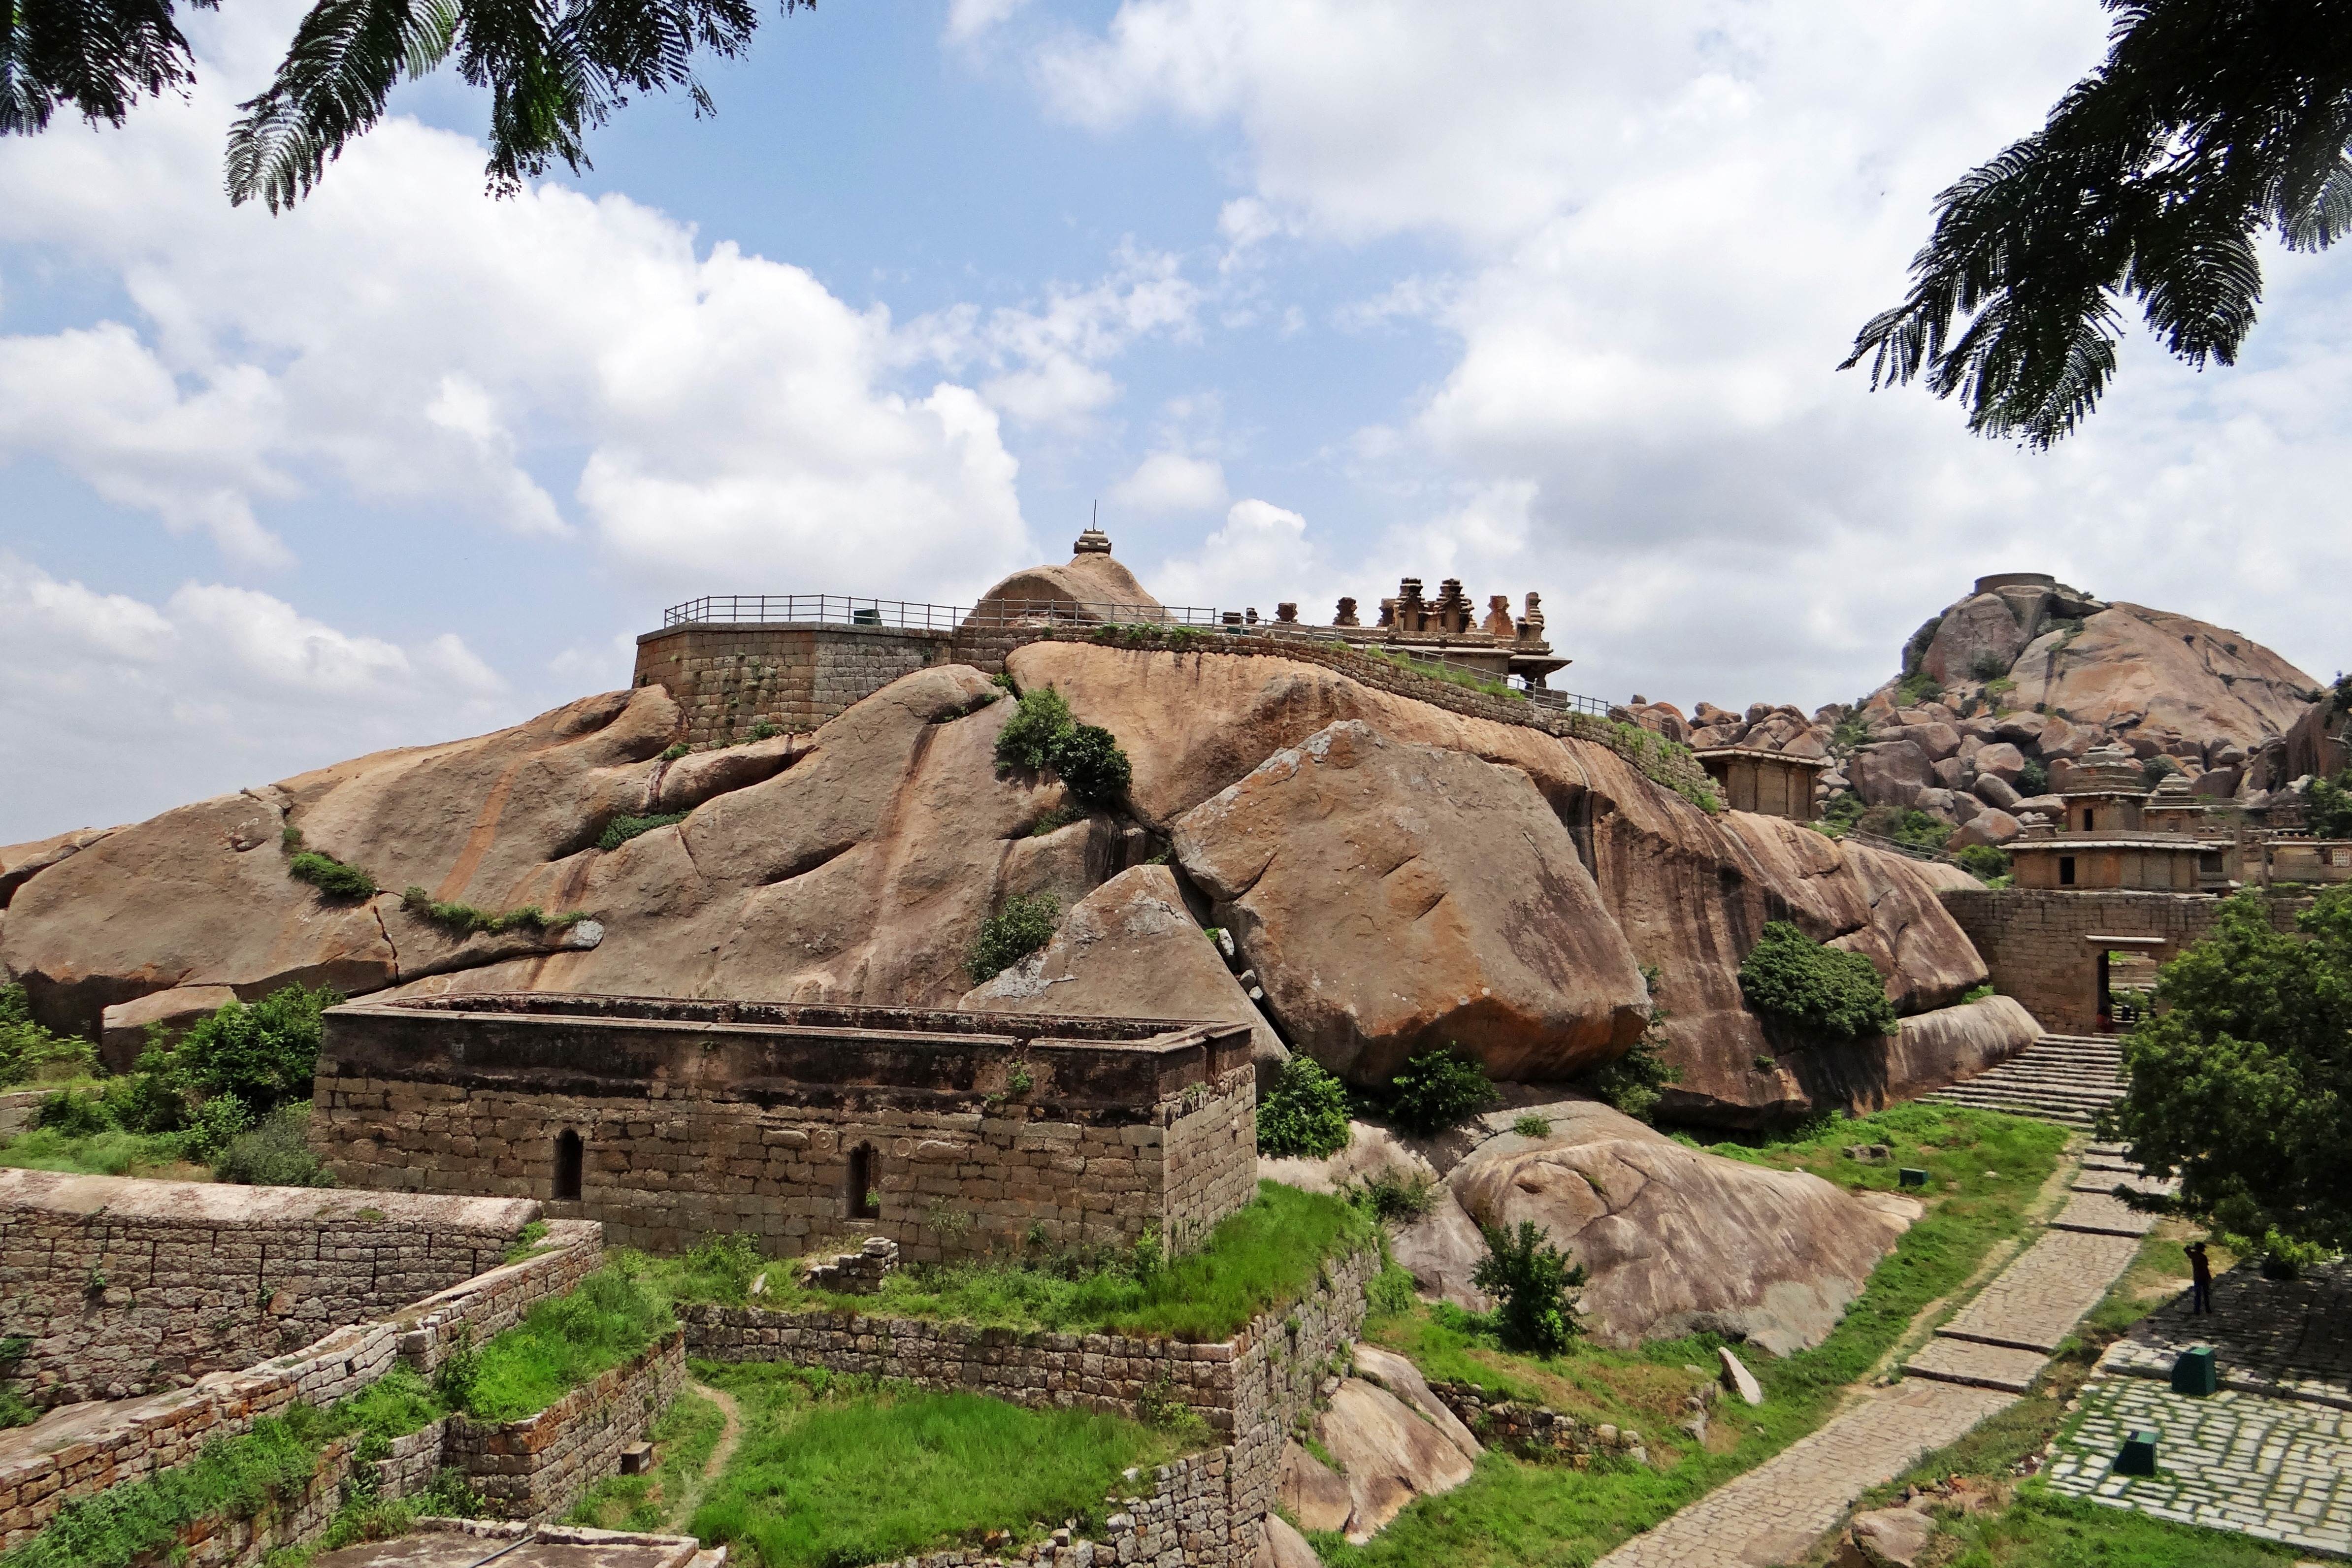
rock, architecture, old, stone, monument, vacation, travel, ancient, landmark, historic, fortification, tourism, terrain, geology, temple, ruins, badlands, history, fort, india, historical, karnataka, archaeological site, historic site, ancient history, maya civilization, chitradurga